Tarakan

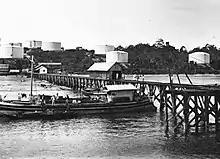
Oil storage tanks and a pier at Tarakan photographed between 1905 and 1914

Dutch explorers noted oil seepages in 1863. In 1905, an oil concession was granted to Koninklijke Nederlandsche Petroleum Maatschappij' a predecessor to Royal Dutch Shell. One year later oil production began with a yield of over 57,928 barrels of oil per year. Production continued to increase and in the 1920s Tarakan yielded over five million barrels a year, a third of the total oil production in the whole of the Dutch East Indies.